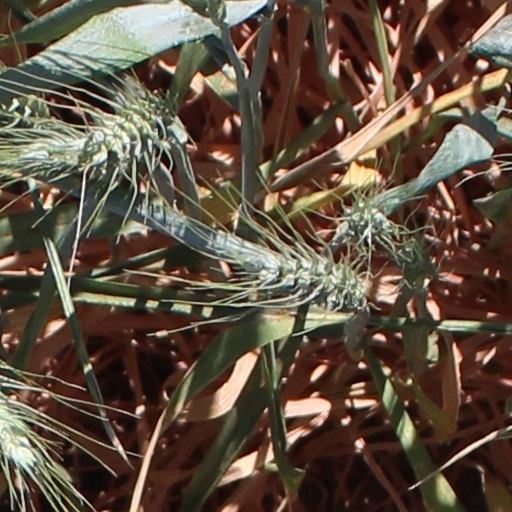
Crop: wheat